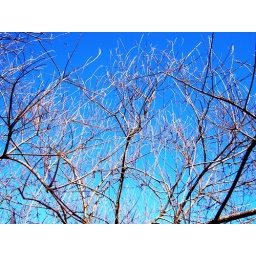
black willow branches in blue